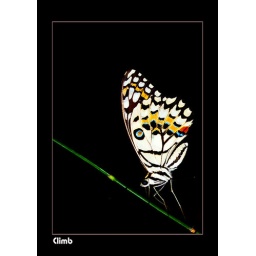
i took butterfly at night, with built in flash wrapped by with soft paper